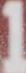
Number: 1